Toše Proeski

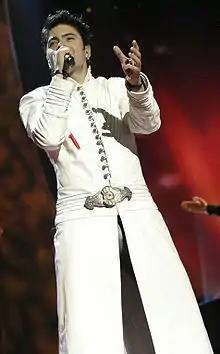
Proeski on the rehearsal of the Eurovision Song Contest 2004 held in Istanbul, Turkey.

In 2004, MKTV chose Proeski to represent Macedonia at the Eurovision Song Contest 2004 in Istanbul, Turkey, and in February, he performed eight songs, where a jury, televoting, and his own opinion chose the song. The song "Angel si ti" ("You're an Angel") was chosen by all three. In April, Proeski released his album "Dan za nas" ("A Day For Us"), which featured the eight songs from the Eurovision selection in Macedonian.